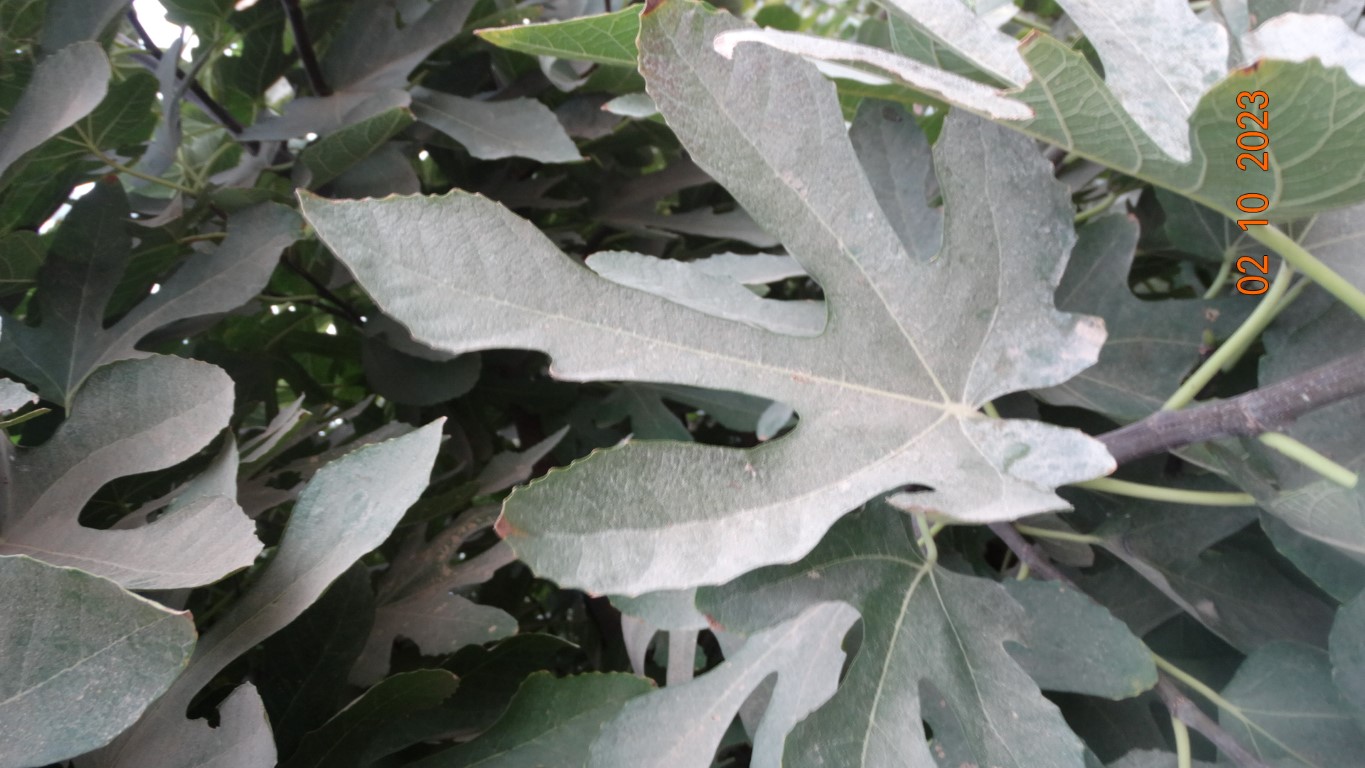
Label: healthy